Pateros Church

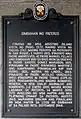
Church NHC historical marker installed in 2015

Pateros Church was founded after the division of Pateros to Pasig by Fray Andres Vehil and Fr. Manuel Pelaes on June 1, 1815. In 1863, an earthquake damaged and destroyed the church. Renovation of the church was completed in 1893 under Fr. Tomas Espejo. The church was destroyed for the second time in the midst of the Philippine Revolution during the Battle of Pateros on March 14, 1899.